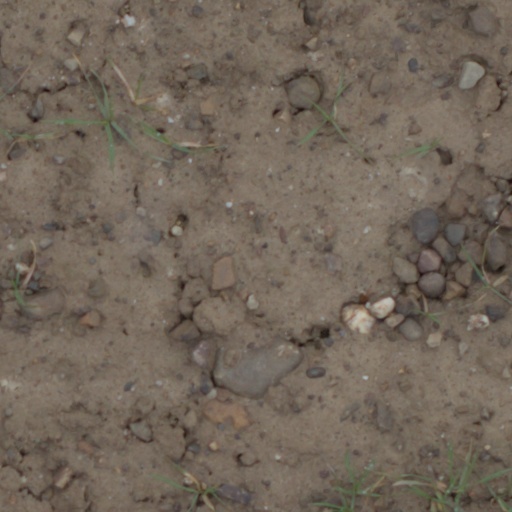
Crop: wheat